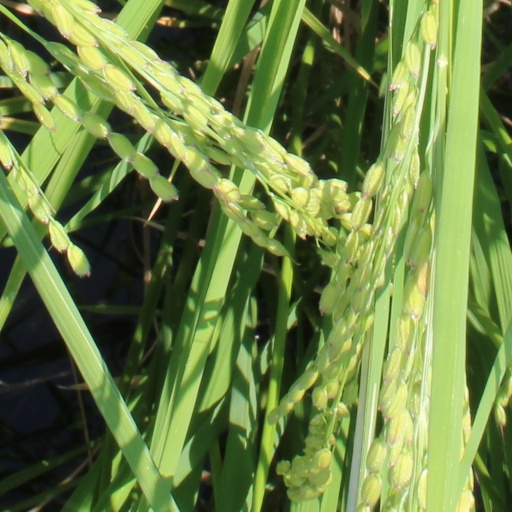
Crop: rice